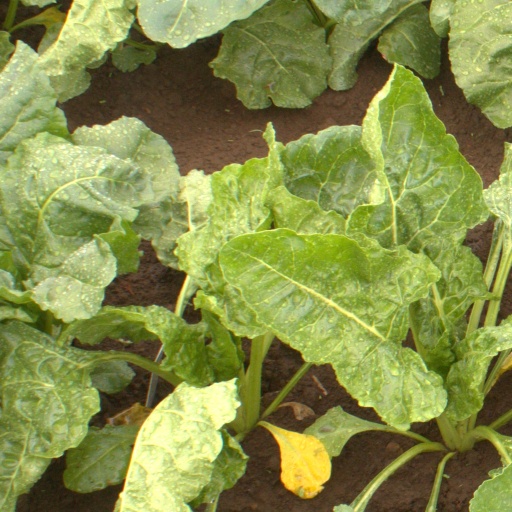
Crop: sugar beet